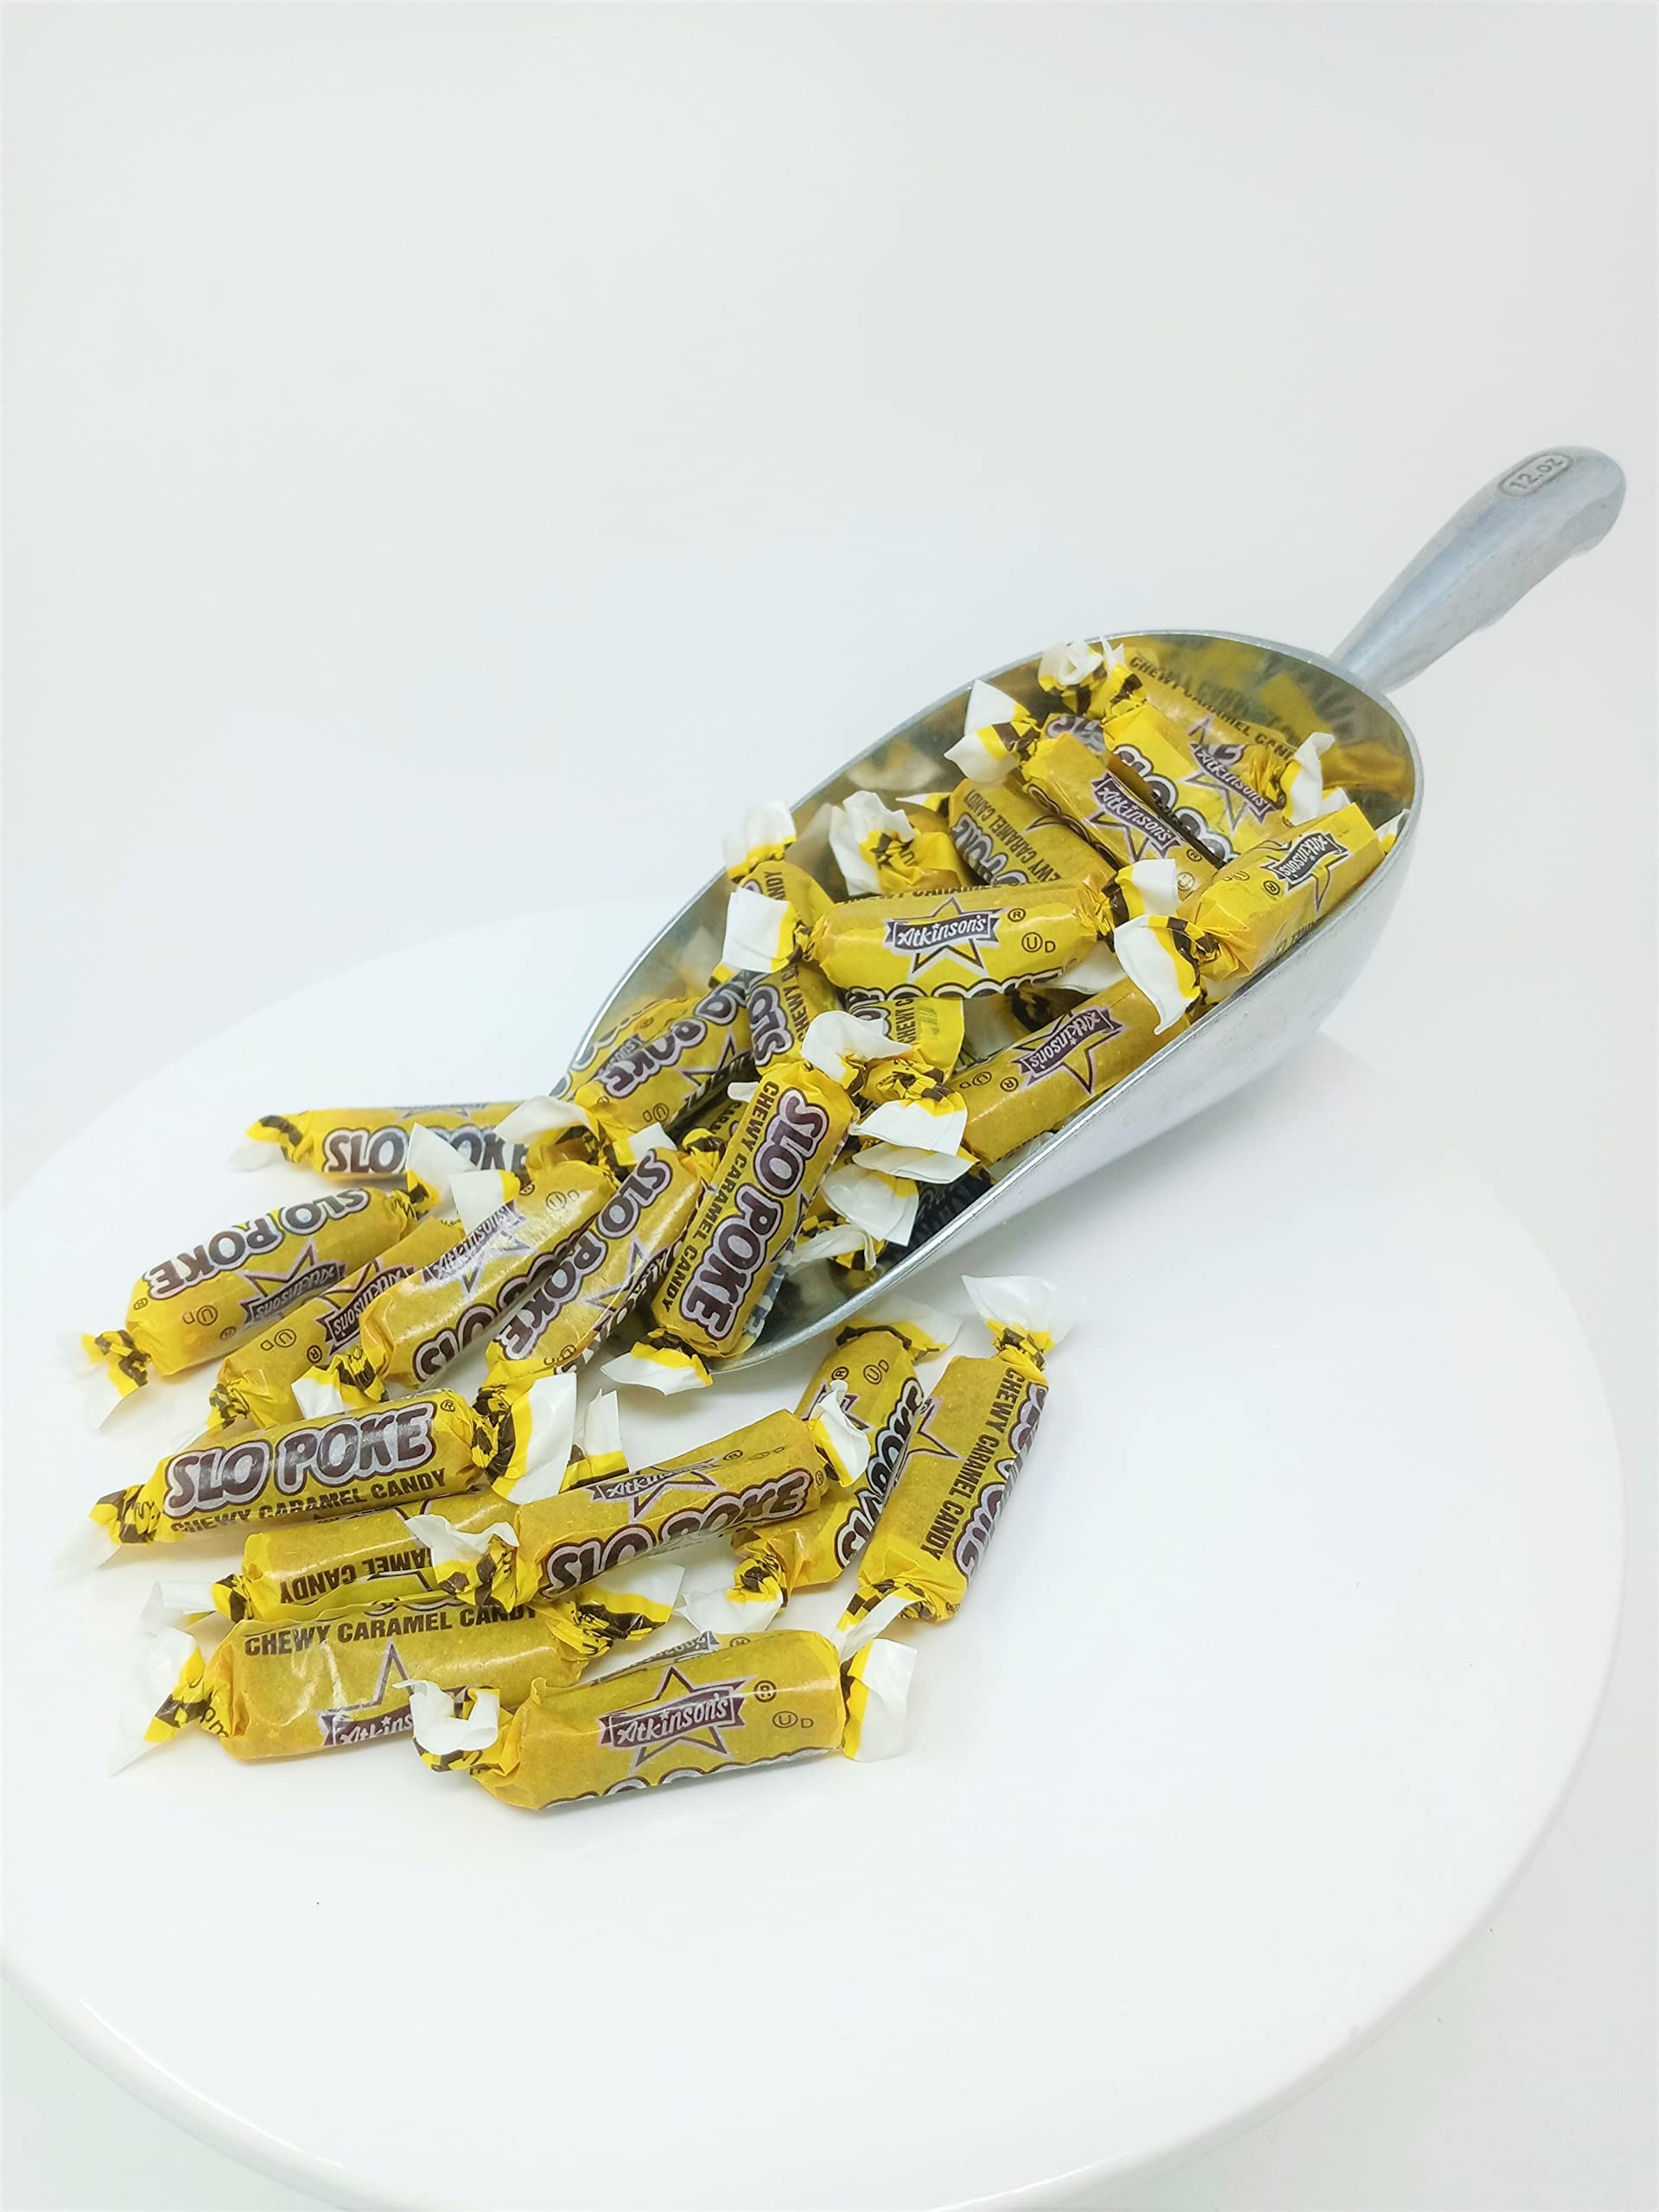
Item Name: Slo Poke Candy Bite Size 2 pounds bulk slo pokes slow poke
Product Description: Slo poke Candy. A Bite-Size Chewy Caramel Candy. Soft, Fresh, and Delicious. Individually wrapped. This listing is for a bulk 2 pound bag of Bite Size Slo Poke Candy.
Value: 32.0
Unit: Ounce

Price: 22.75